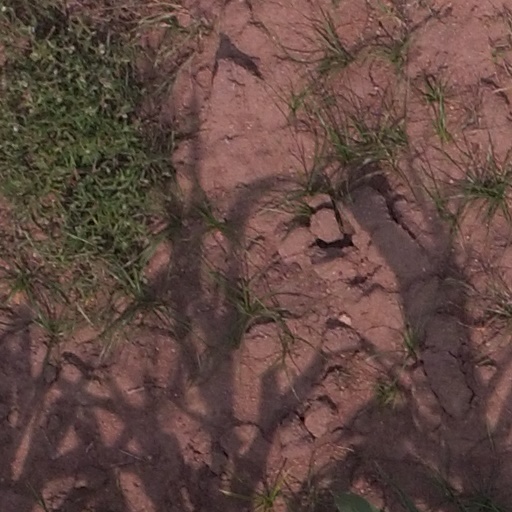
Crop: maize; corn